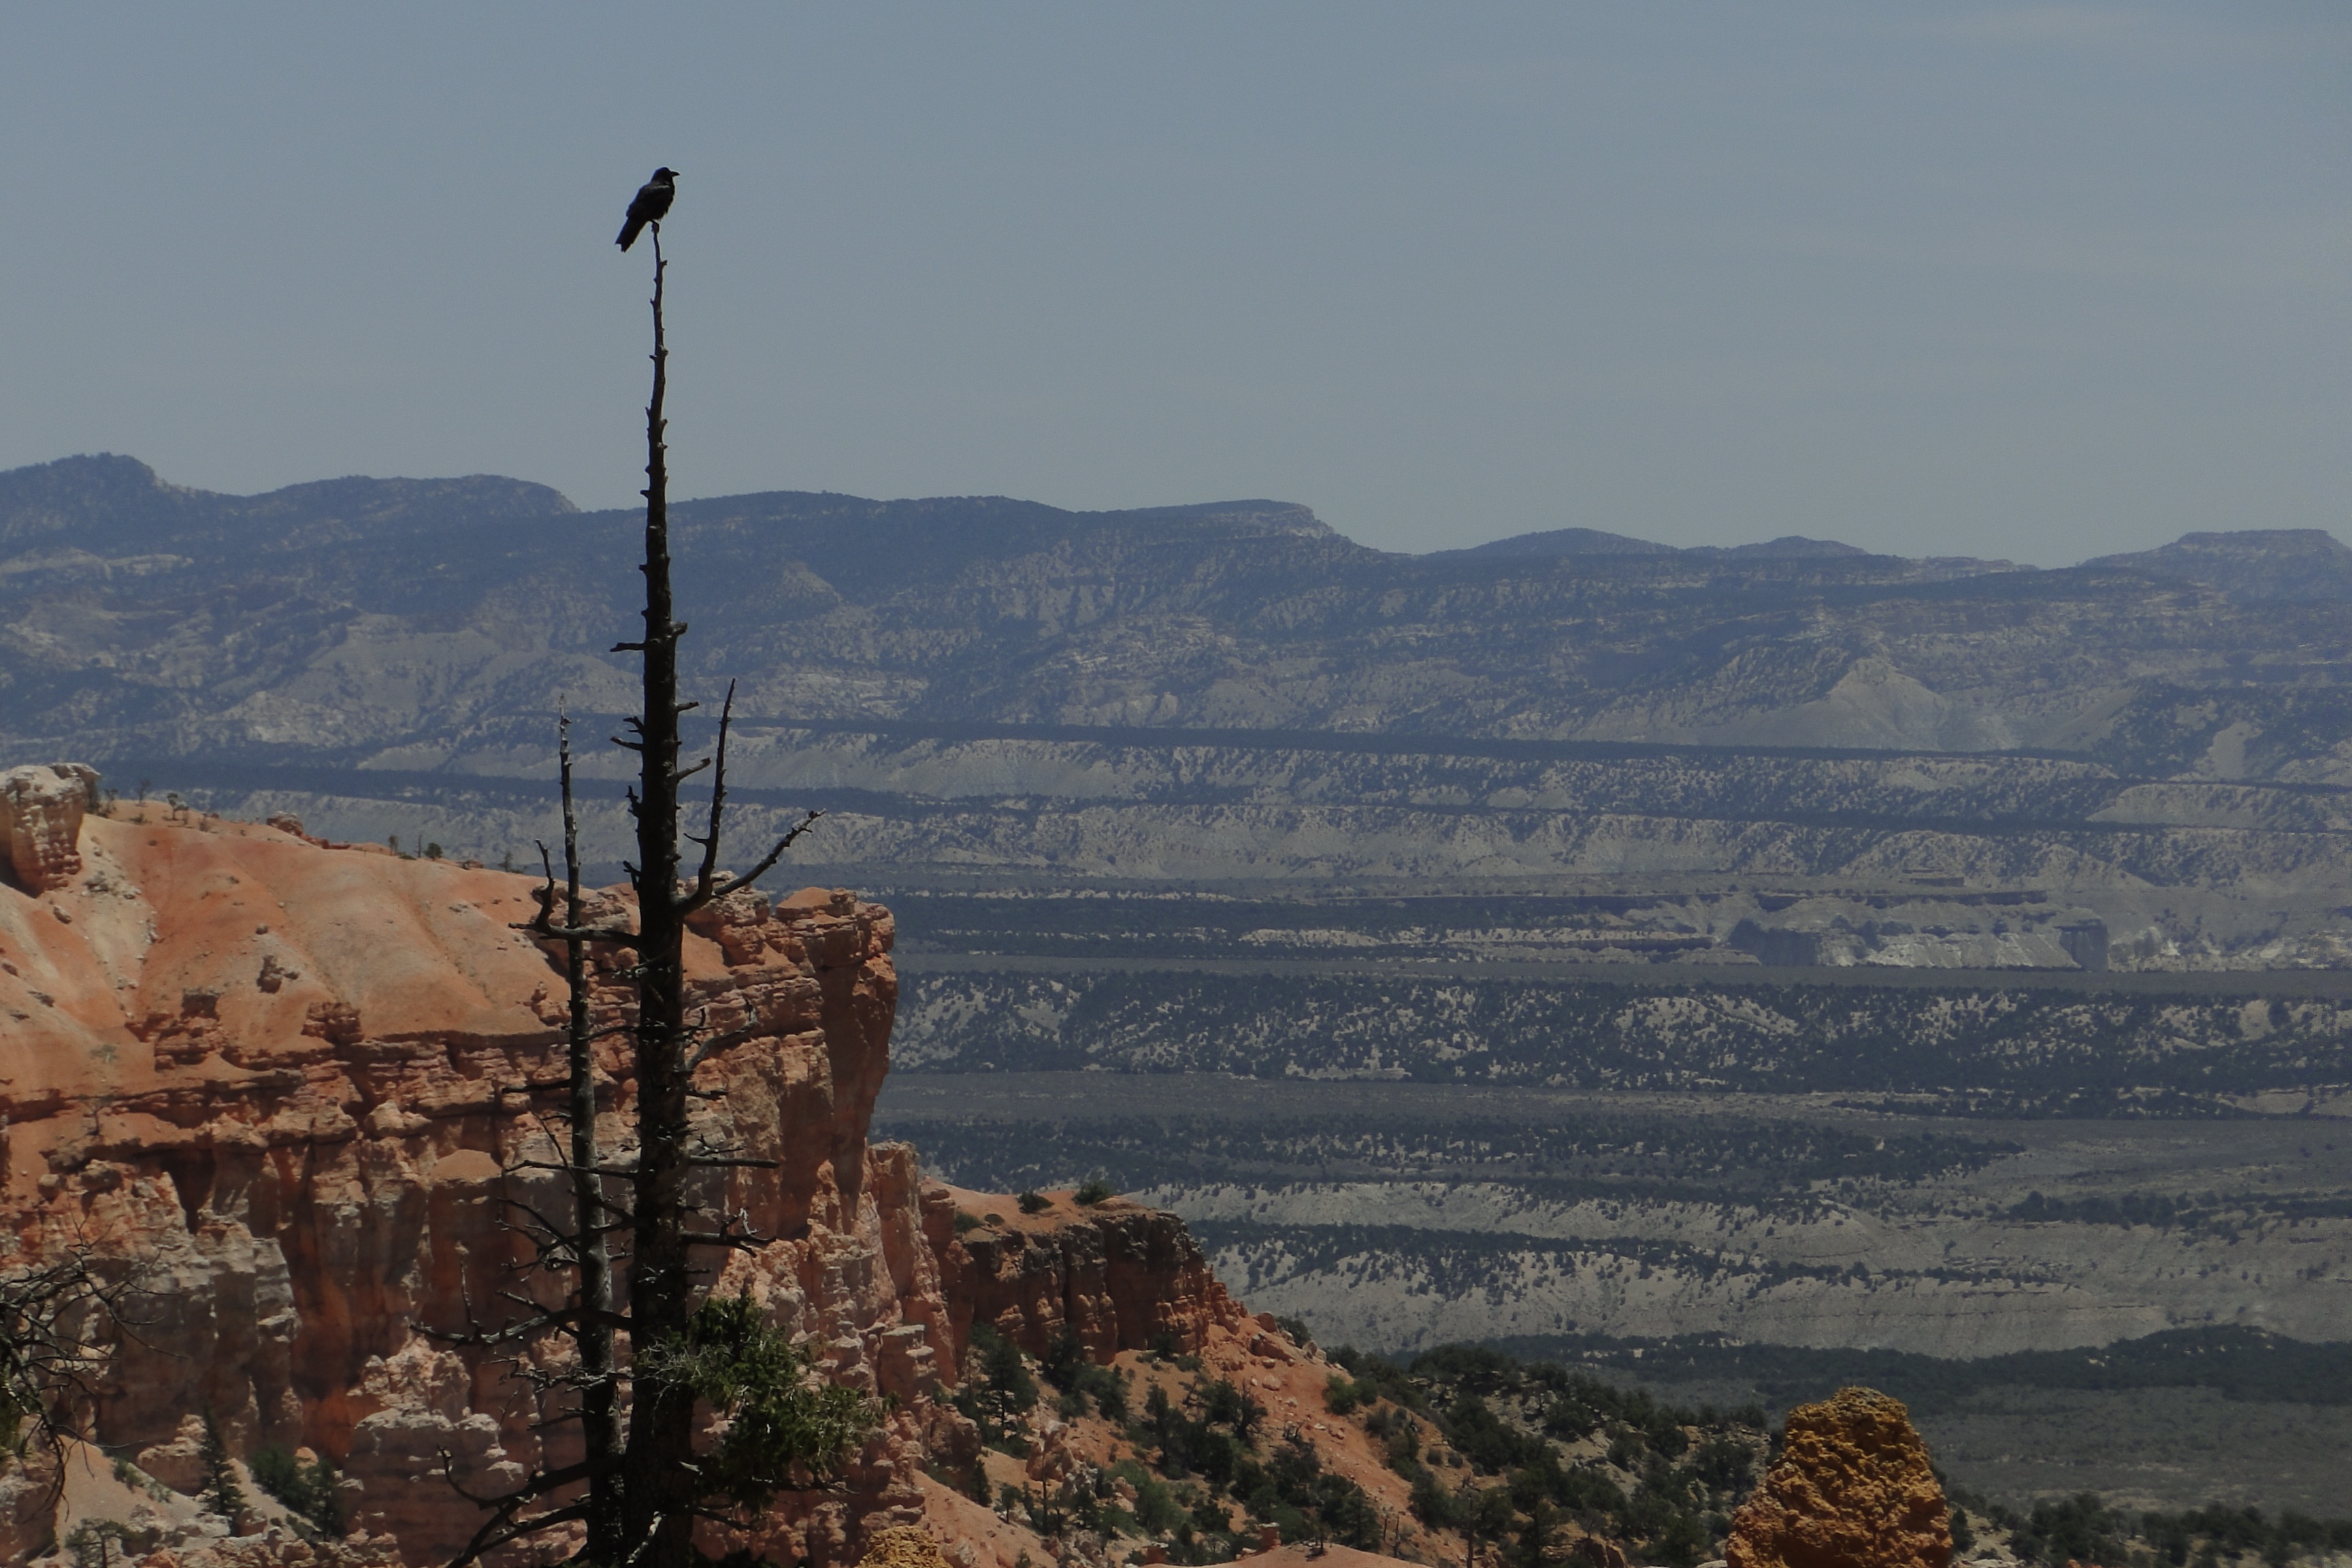
landscape, nature, outdoor, rock, wilderness, mountain, bird, hill, desert, view, valley, mountain range, cliff, wildlife, scenic, park, usa, america, landmark, canyon, terrain, summit, bryce, national, geology, utah, bryce canyon, southwest, landform, geographical feature, mountainous landforms